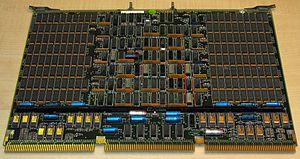
En informatique, la mémoire est un dispositif électronique qui sert à stocker des informations.
La famille d'ordinateurs VAX-11 conçue au sein de la société Digital Equipment Corporation par Gordon Bell, Bill Demmer, Richie Lary, Steve Rothman et Bill Strecker à partir de 1975 connut un très grand succès. Cette gamme se positionnait comme les successeurs des PDP-11 dont les premiers modèles gardent un mode compatible. D'ailleurs le nom VAX signifie Virtual Address eXtension, faisant référence au faible espace d'adressage mémoire disponible sur le PDP-11. Les VAX, archétype des machines CISC, sont probablement les ordinateurs qui ont été les plus étudiés dans la littérature informatique. Cette gamme n'est plus fabriquée aujourd'hui.
La mémoire vive, parfois abrégé avec l'acronyme anglais RAM, est la mémoire informatique dans laquelle peuvent être enregistrées les informations traitées par un appareil informatique. On écrit mémoire vive par opposition à la mémoire morte.